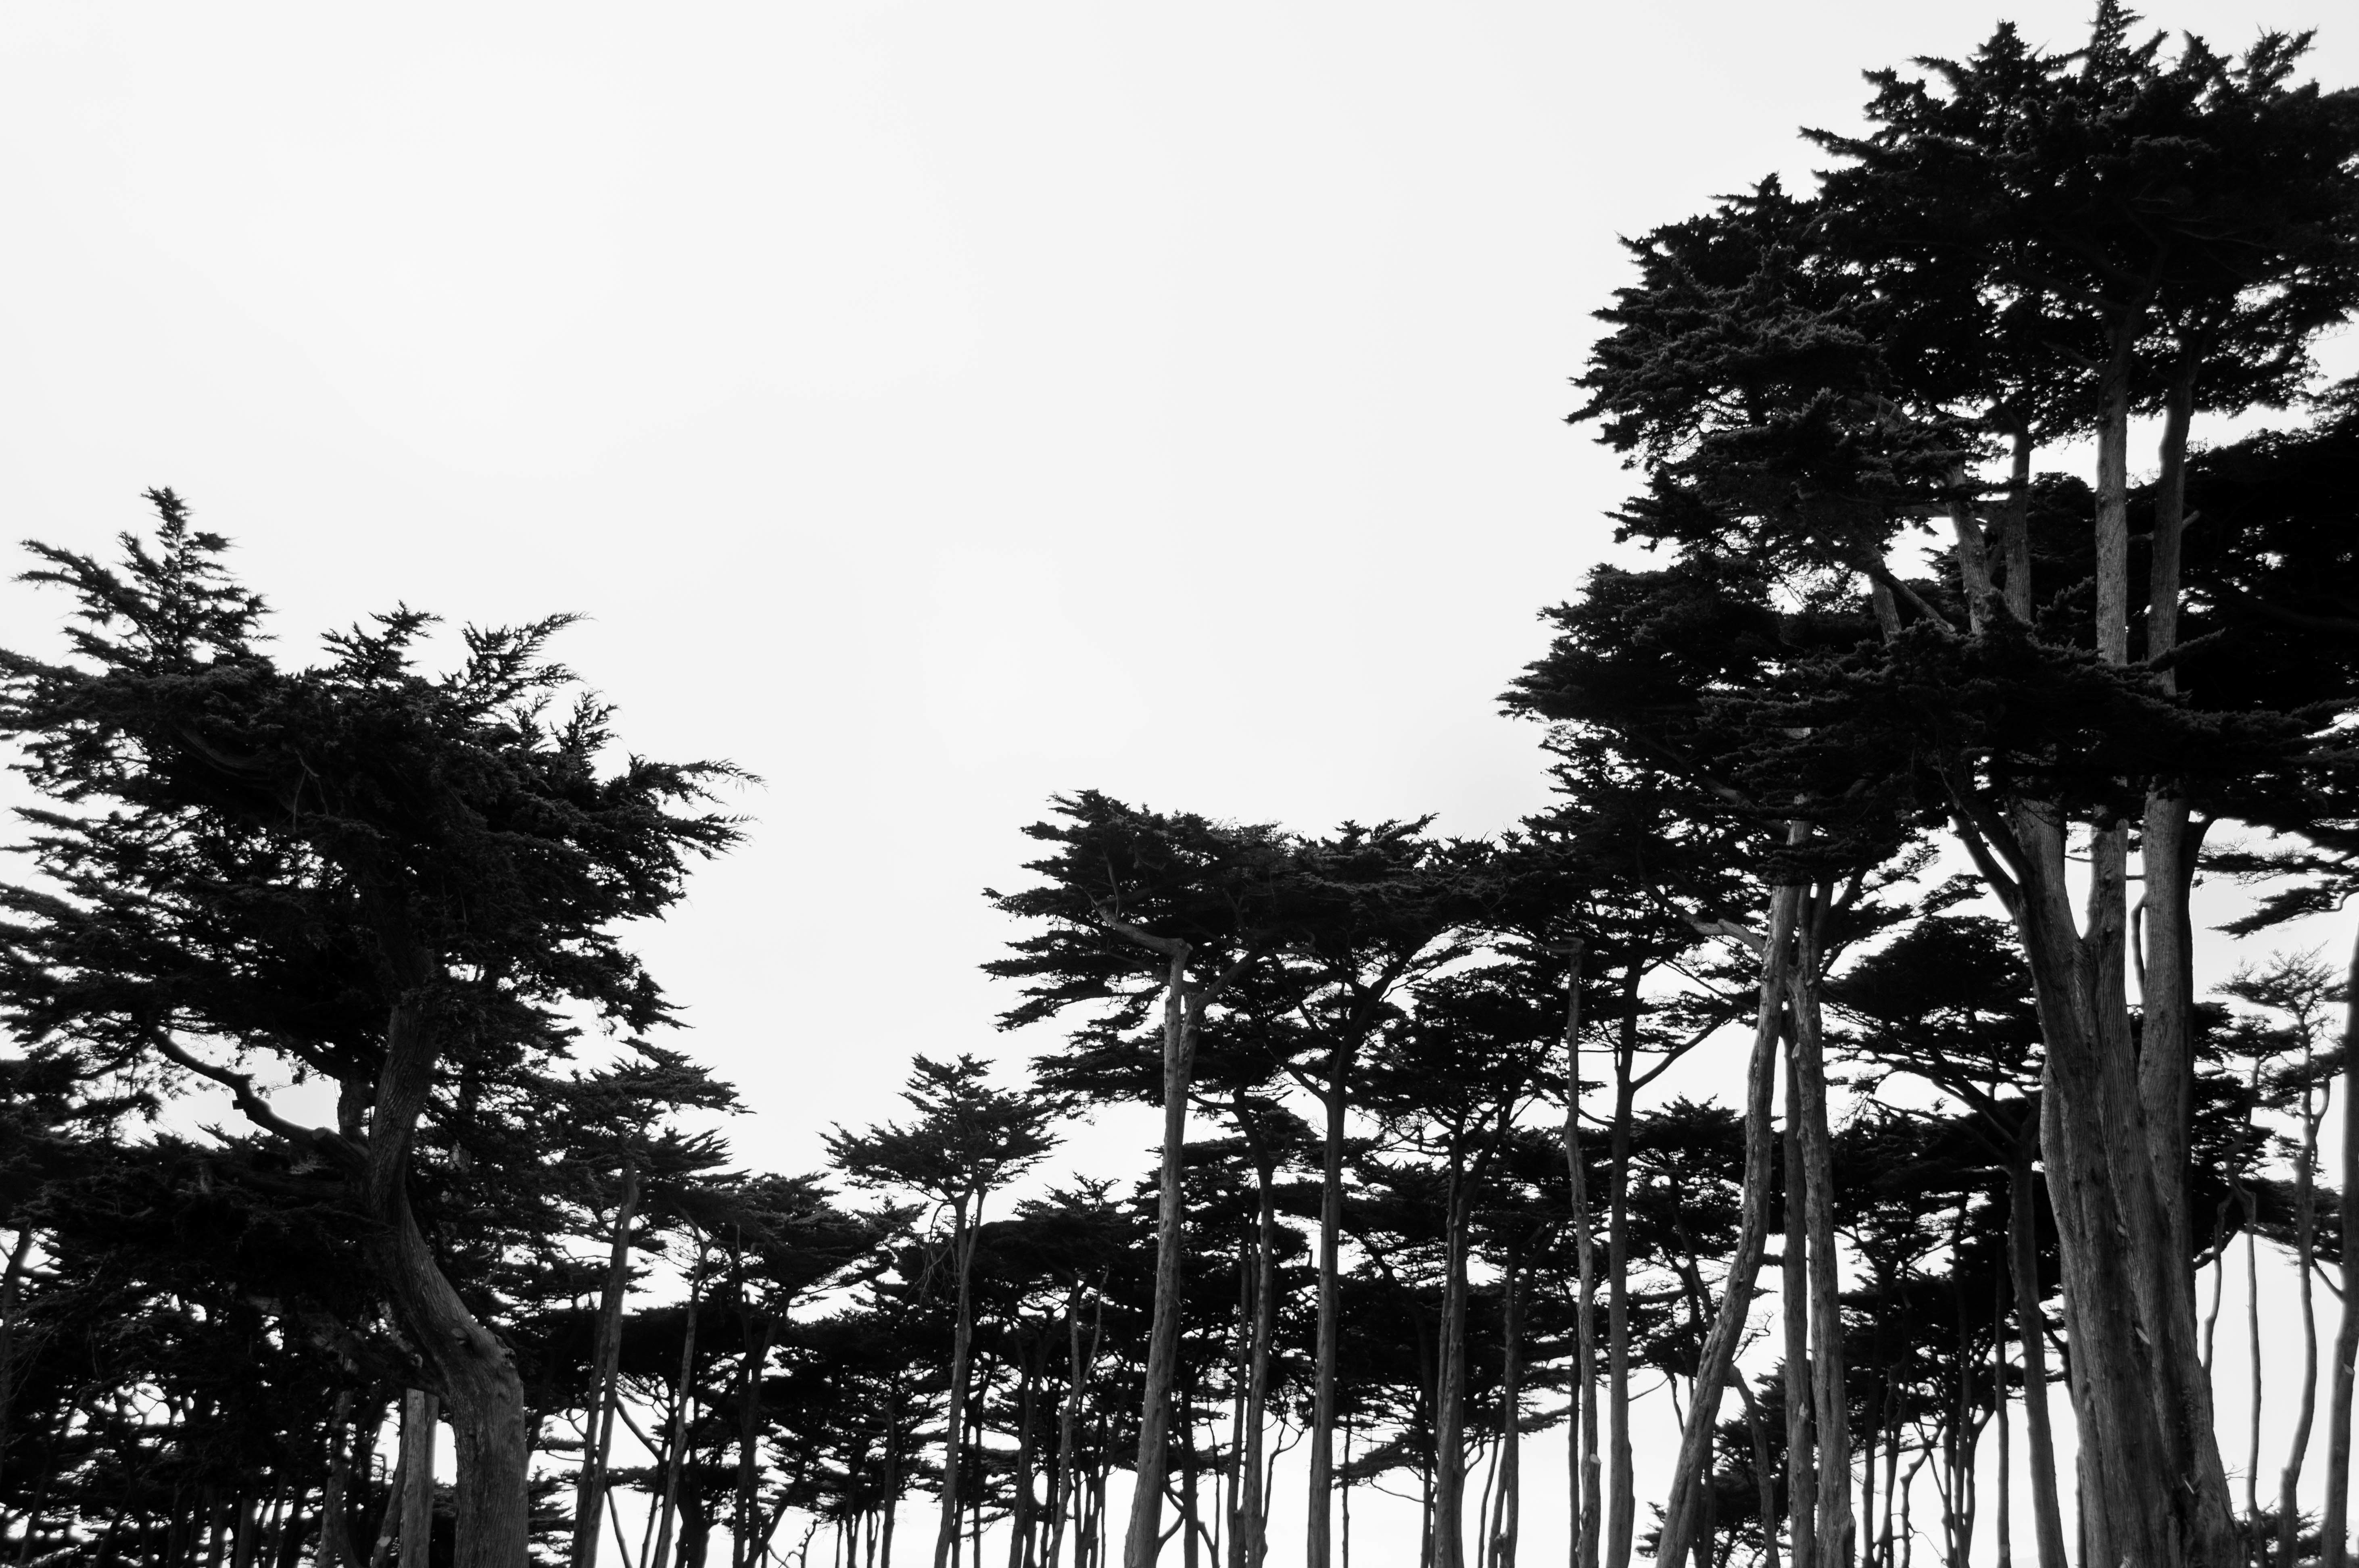
tree, branch, black and white, plant, monochrome, monochrome photography, woody plant, arecales, palm family